Eric Ogden (photographer)

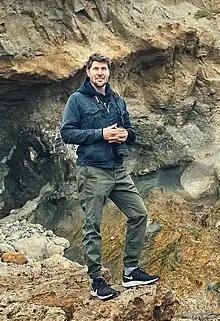

Ogden was born and raised in Flint, Michigan. Ogden studied at the University of Michigan in Ann Arbor before moving to New York City.